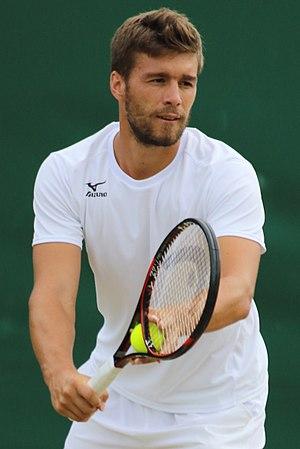
Nikola Mektić, né le 24 décembre 1988 à Zagreb, est un joueur de tennis croate, professionnel depuis 2006.